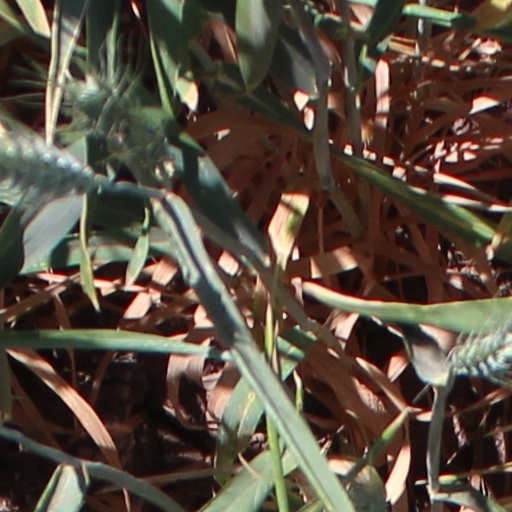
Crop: wheat